Icebreakers of Russia

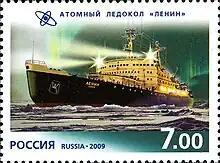
The first Soviet nuclear-powered icebreaker, "Lenin"

There is a disagreement as to whether the Russia first "true" icebreaker was "Pilot" (manufactured in Great Britain in 1862, whose ice-breaking capabilities were enhanced in Russia in 1864) or genuinely first 1898 Arctic ice-faring icebreaker "Yermak".